Carluke

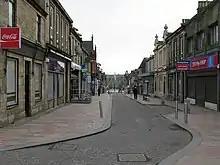
Carluke town centre

Carluke Streetscape, a £2.35M town-centre redevelopment project funded by South Lanarkshire Council, was completed in April 2006. As a result, after many years of pedestrianisation, unidirectional vehicular traffic is now permitted along the town's High Street and Hamilton Street outwith business hours.